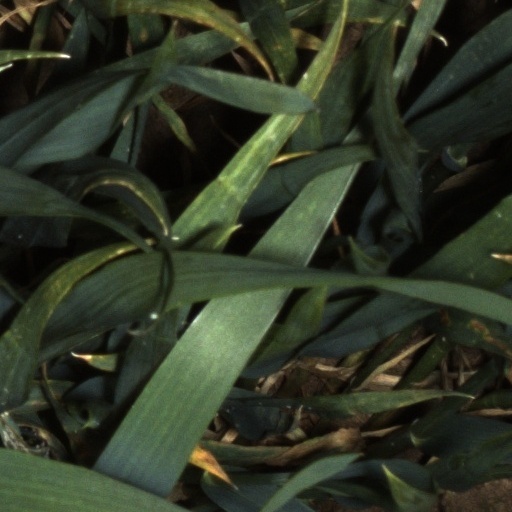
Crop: wheat